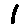
Label: 1